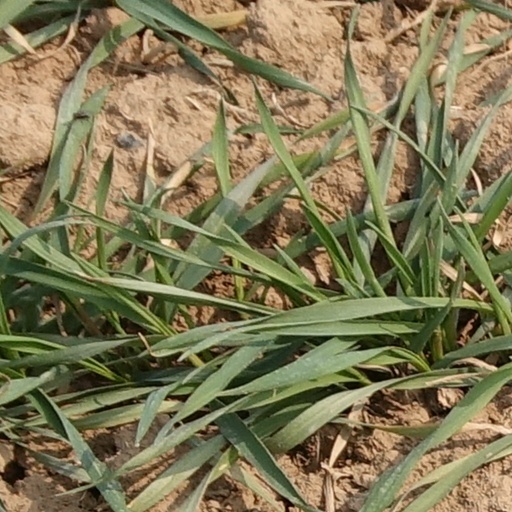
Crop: wheat